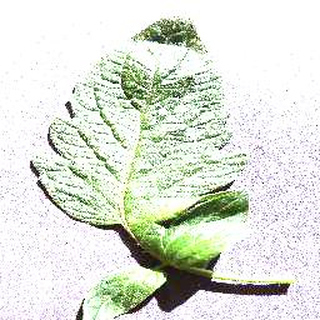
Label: healthy_tomato